Gaye Su Akyol

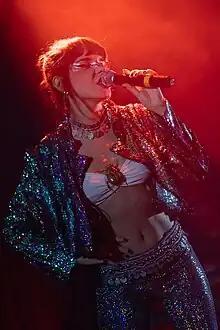
During her concert in Tromsø, November 2023.

Akyol's father is the painter Muzaffer Akyol; her mother was a civil servant, but she died in 2014. She graduated from the anthropology department of Yeditepe University in 2007. After that she built her career as a painter with exhibitions both in Turkey and abroad. Before her solo career, she also performed in music bands "Mai", "Toz ve Toz" and "Seni Görmem İmkansız" alongside Tuğçe Şenoğul.